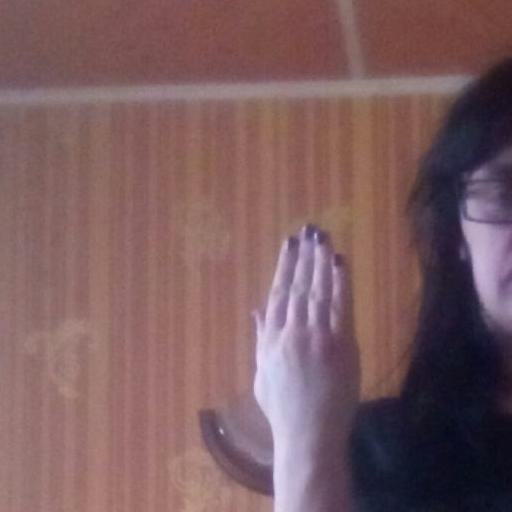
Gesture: stop_inverted